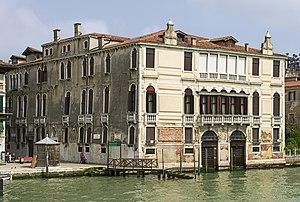
Venise est une ville côtière du nord-est de l'Italie, sur les rives de la mer Adriatique. Elle s'étend sur un ensemble de 121 petites îles séparées par un réseau de canaux et reliées par 435 ponts. Située au milieu de la lagune vénète, entre les estuaires du Pô et du Piave, Venise est renommée pour cet emplacement exceptionnel ainsi que pour son architecture et son patrimoine culturel, qui lui valent une inscription au patrimoine mondial de l'UNESCO.
Cet article recense les principaux palais de Venise.
Le Grand Canal est la principale artère maritime qui traverse Venise, en Italie.